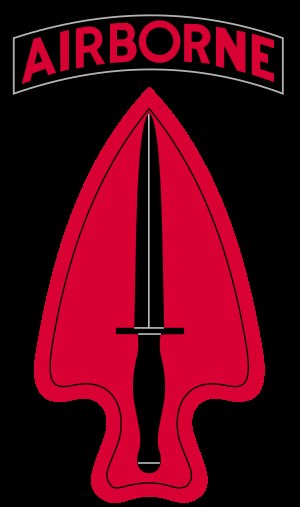
United States Army Special Operations Command
United States Special Operations Command
United States Army Special Operations Command eller USASOC, styrer de forskellige eliteenheder i US Army, og det er den største myndighed i United States Special Operations Command. Deres overordnede opgaver er at organisere, undervise, mobilisere, træne, deployere, udstyre og bestyre eliteenhederne så de kan klare de internationale operationer.